Karl Ivan Westman

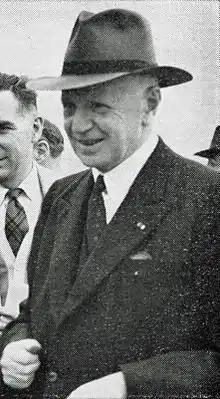
Westman in 1953

Karl Ivan Westman (5 August 1889 – 24 April 1970) was a Swedish diplomat who served as Sweden's minister to Switzerland in Bern between 1928 and 1938 and at the League of Nations, in connection with the Continuation War Sweden's minister to Helsinki between March 1941 and October 1942, and after World War II Sweden's ambassador to Paris from 1947 to 1956.